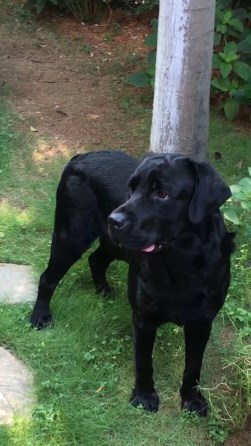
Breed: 3580-n000122-Labrador_retriever